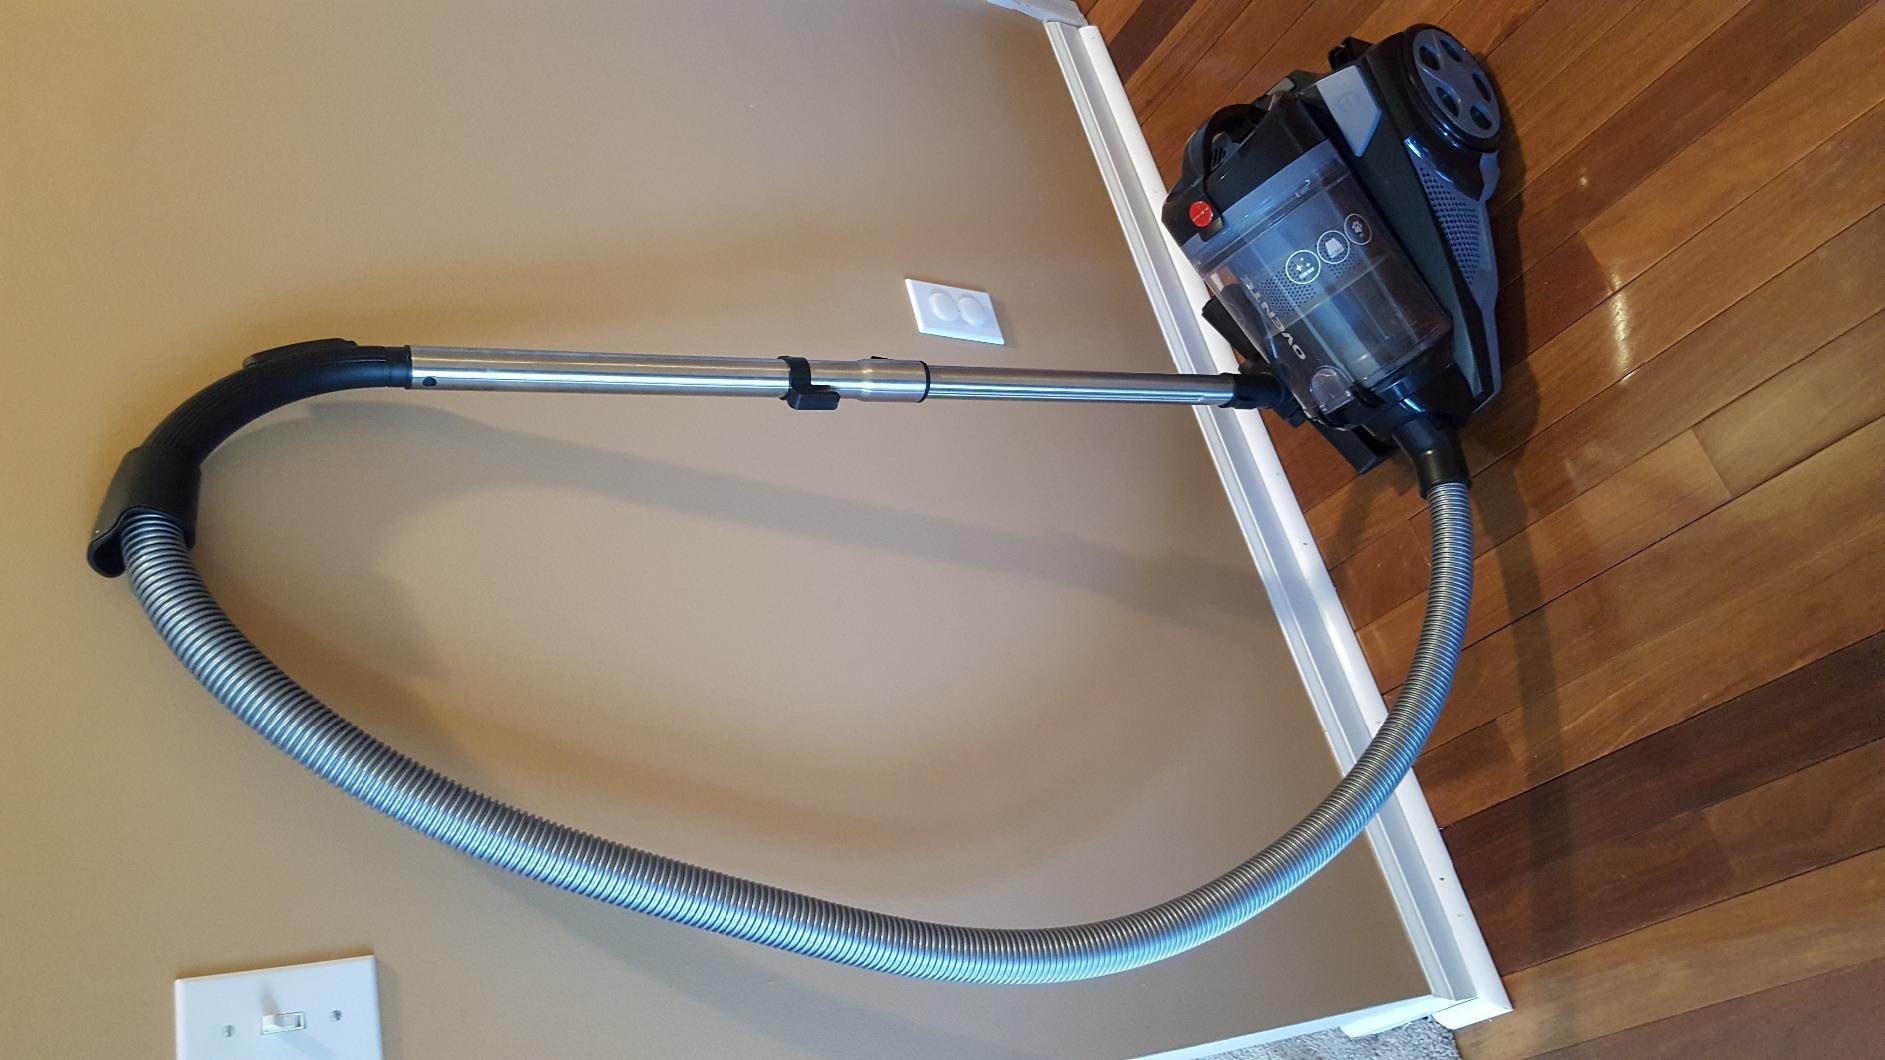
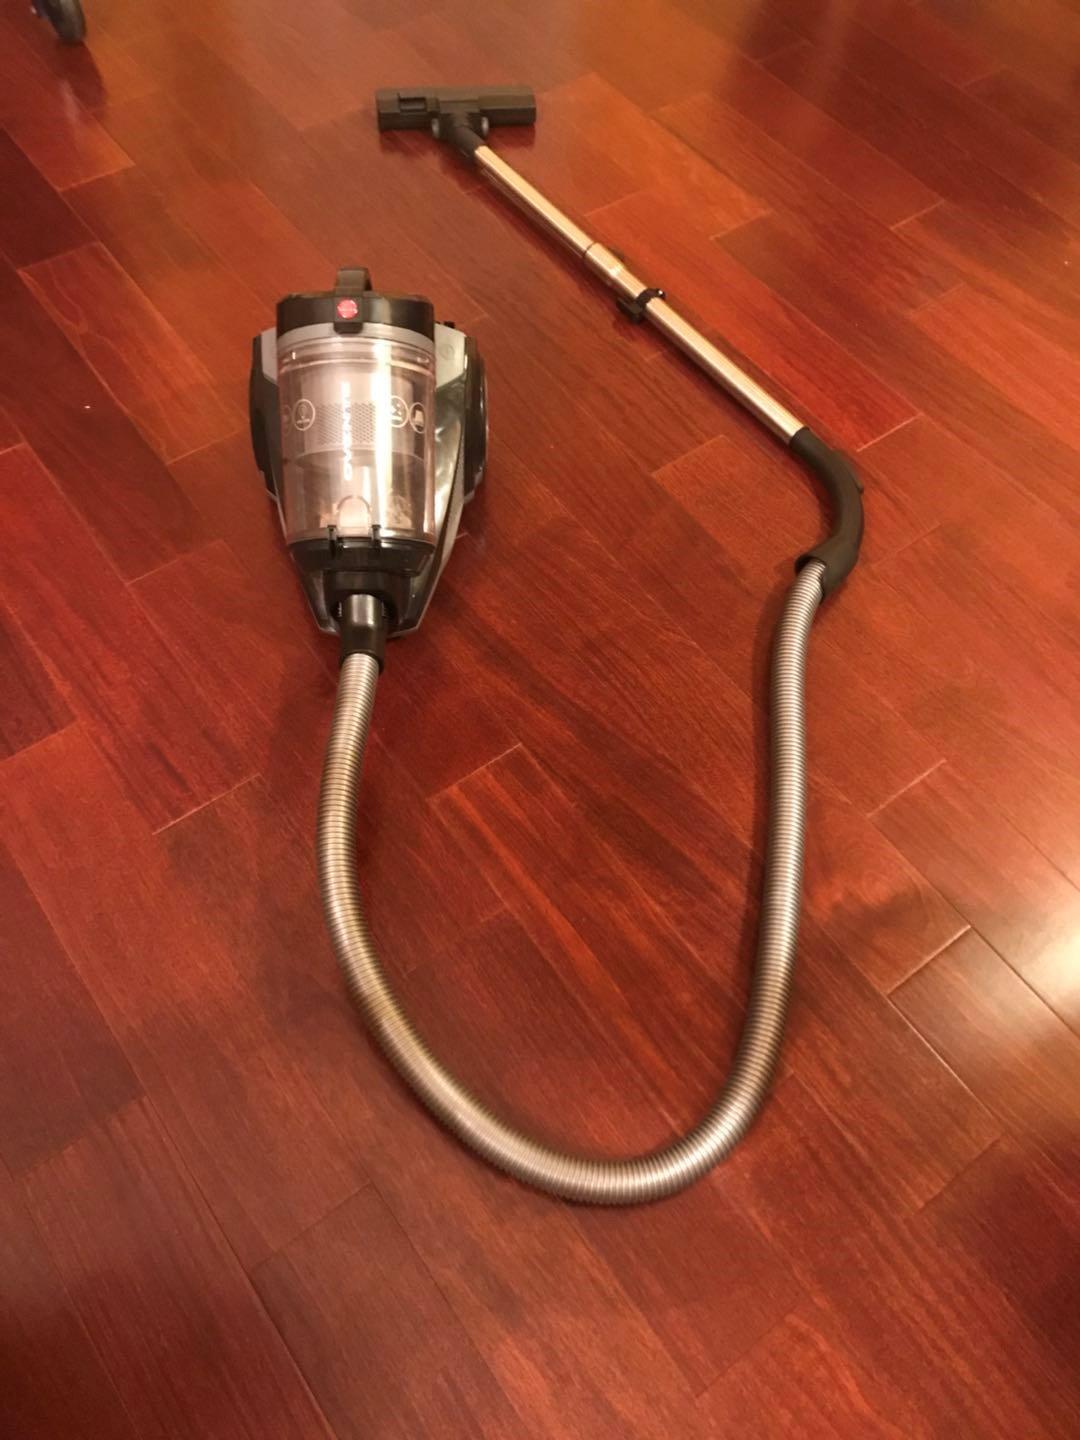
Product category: items_vacuum
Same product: yes